Gough-Calthorpe family

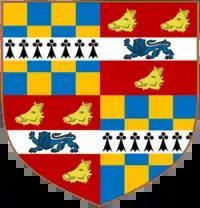
Coat of arms of Baron Calthorpe

The Gough-Calthorpe family is descended from ancient and notable families who both held lands in the area around Birmingham, England.